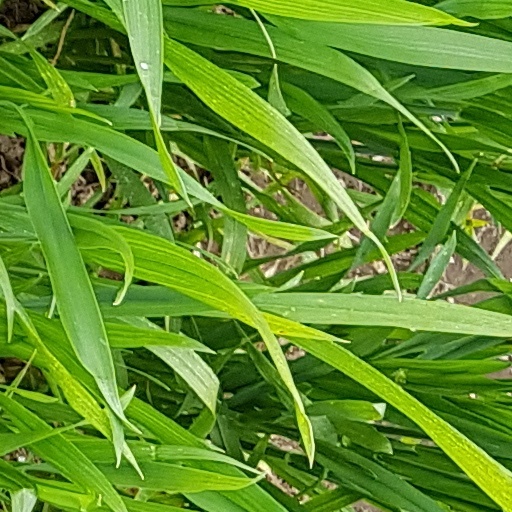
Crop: wheat